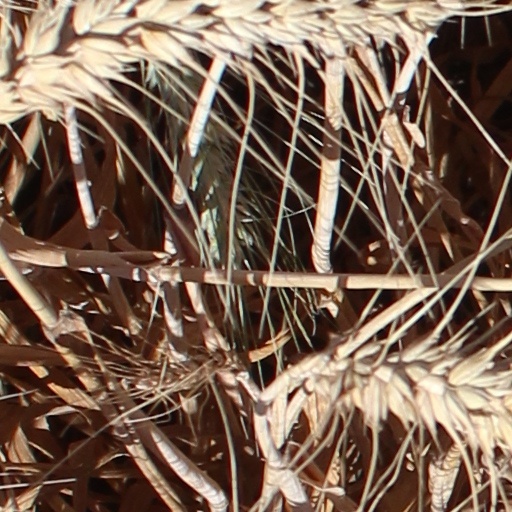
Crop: wheat